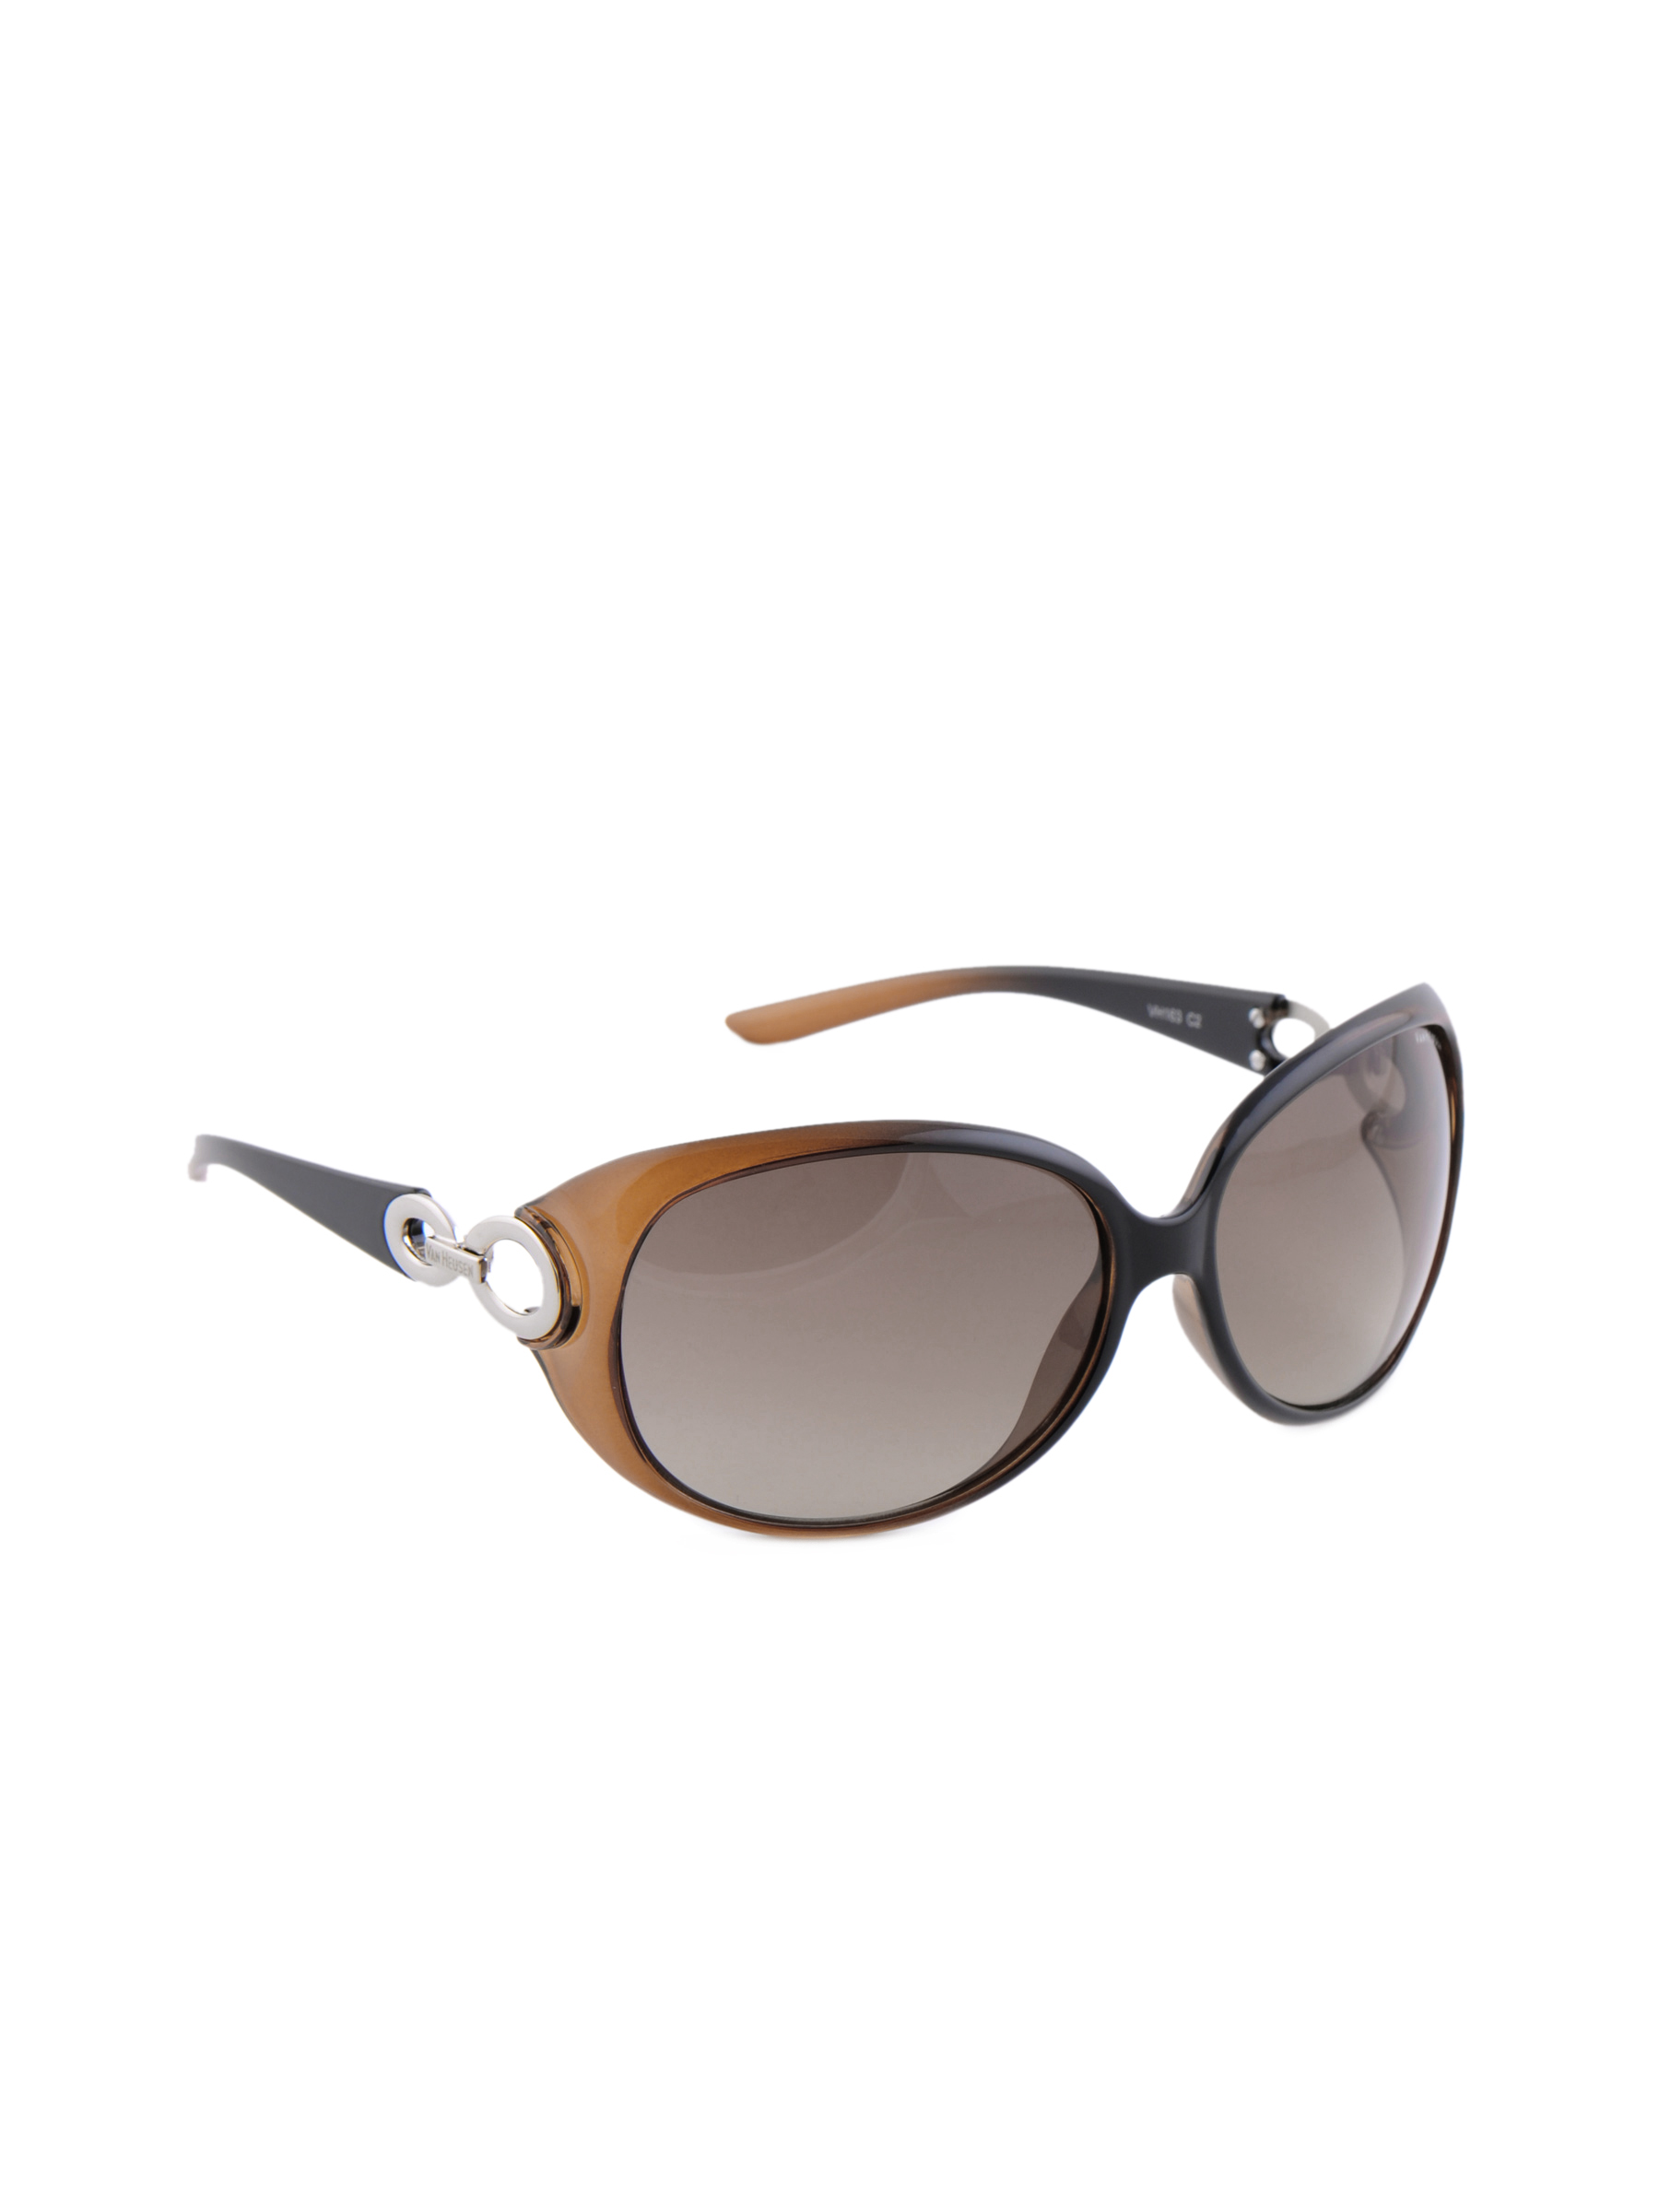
Van Heusen Women Black Oversized Sunglasses VH163-C2
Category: Accessories / Eyewear / Sunglasses
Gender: Women
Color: Black
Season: Winter 2016
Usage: Casual